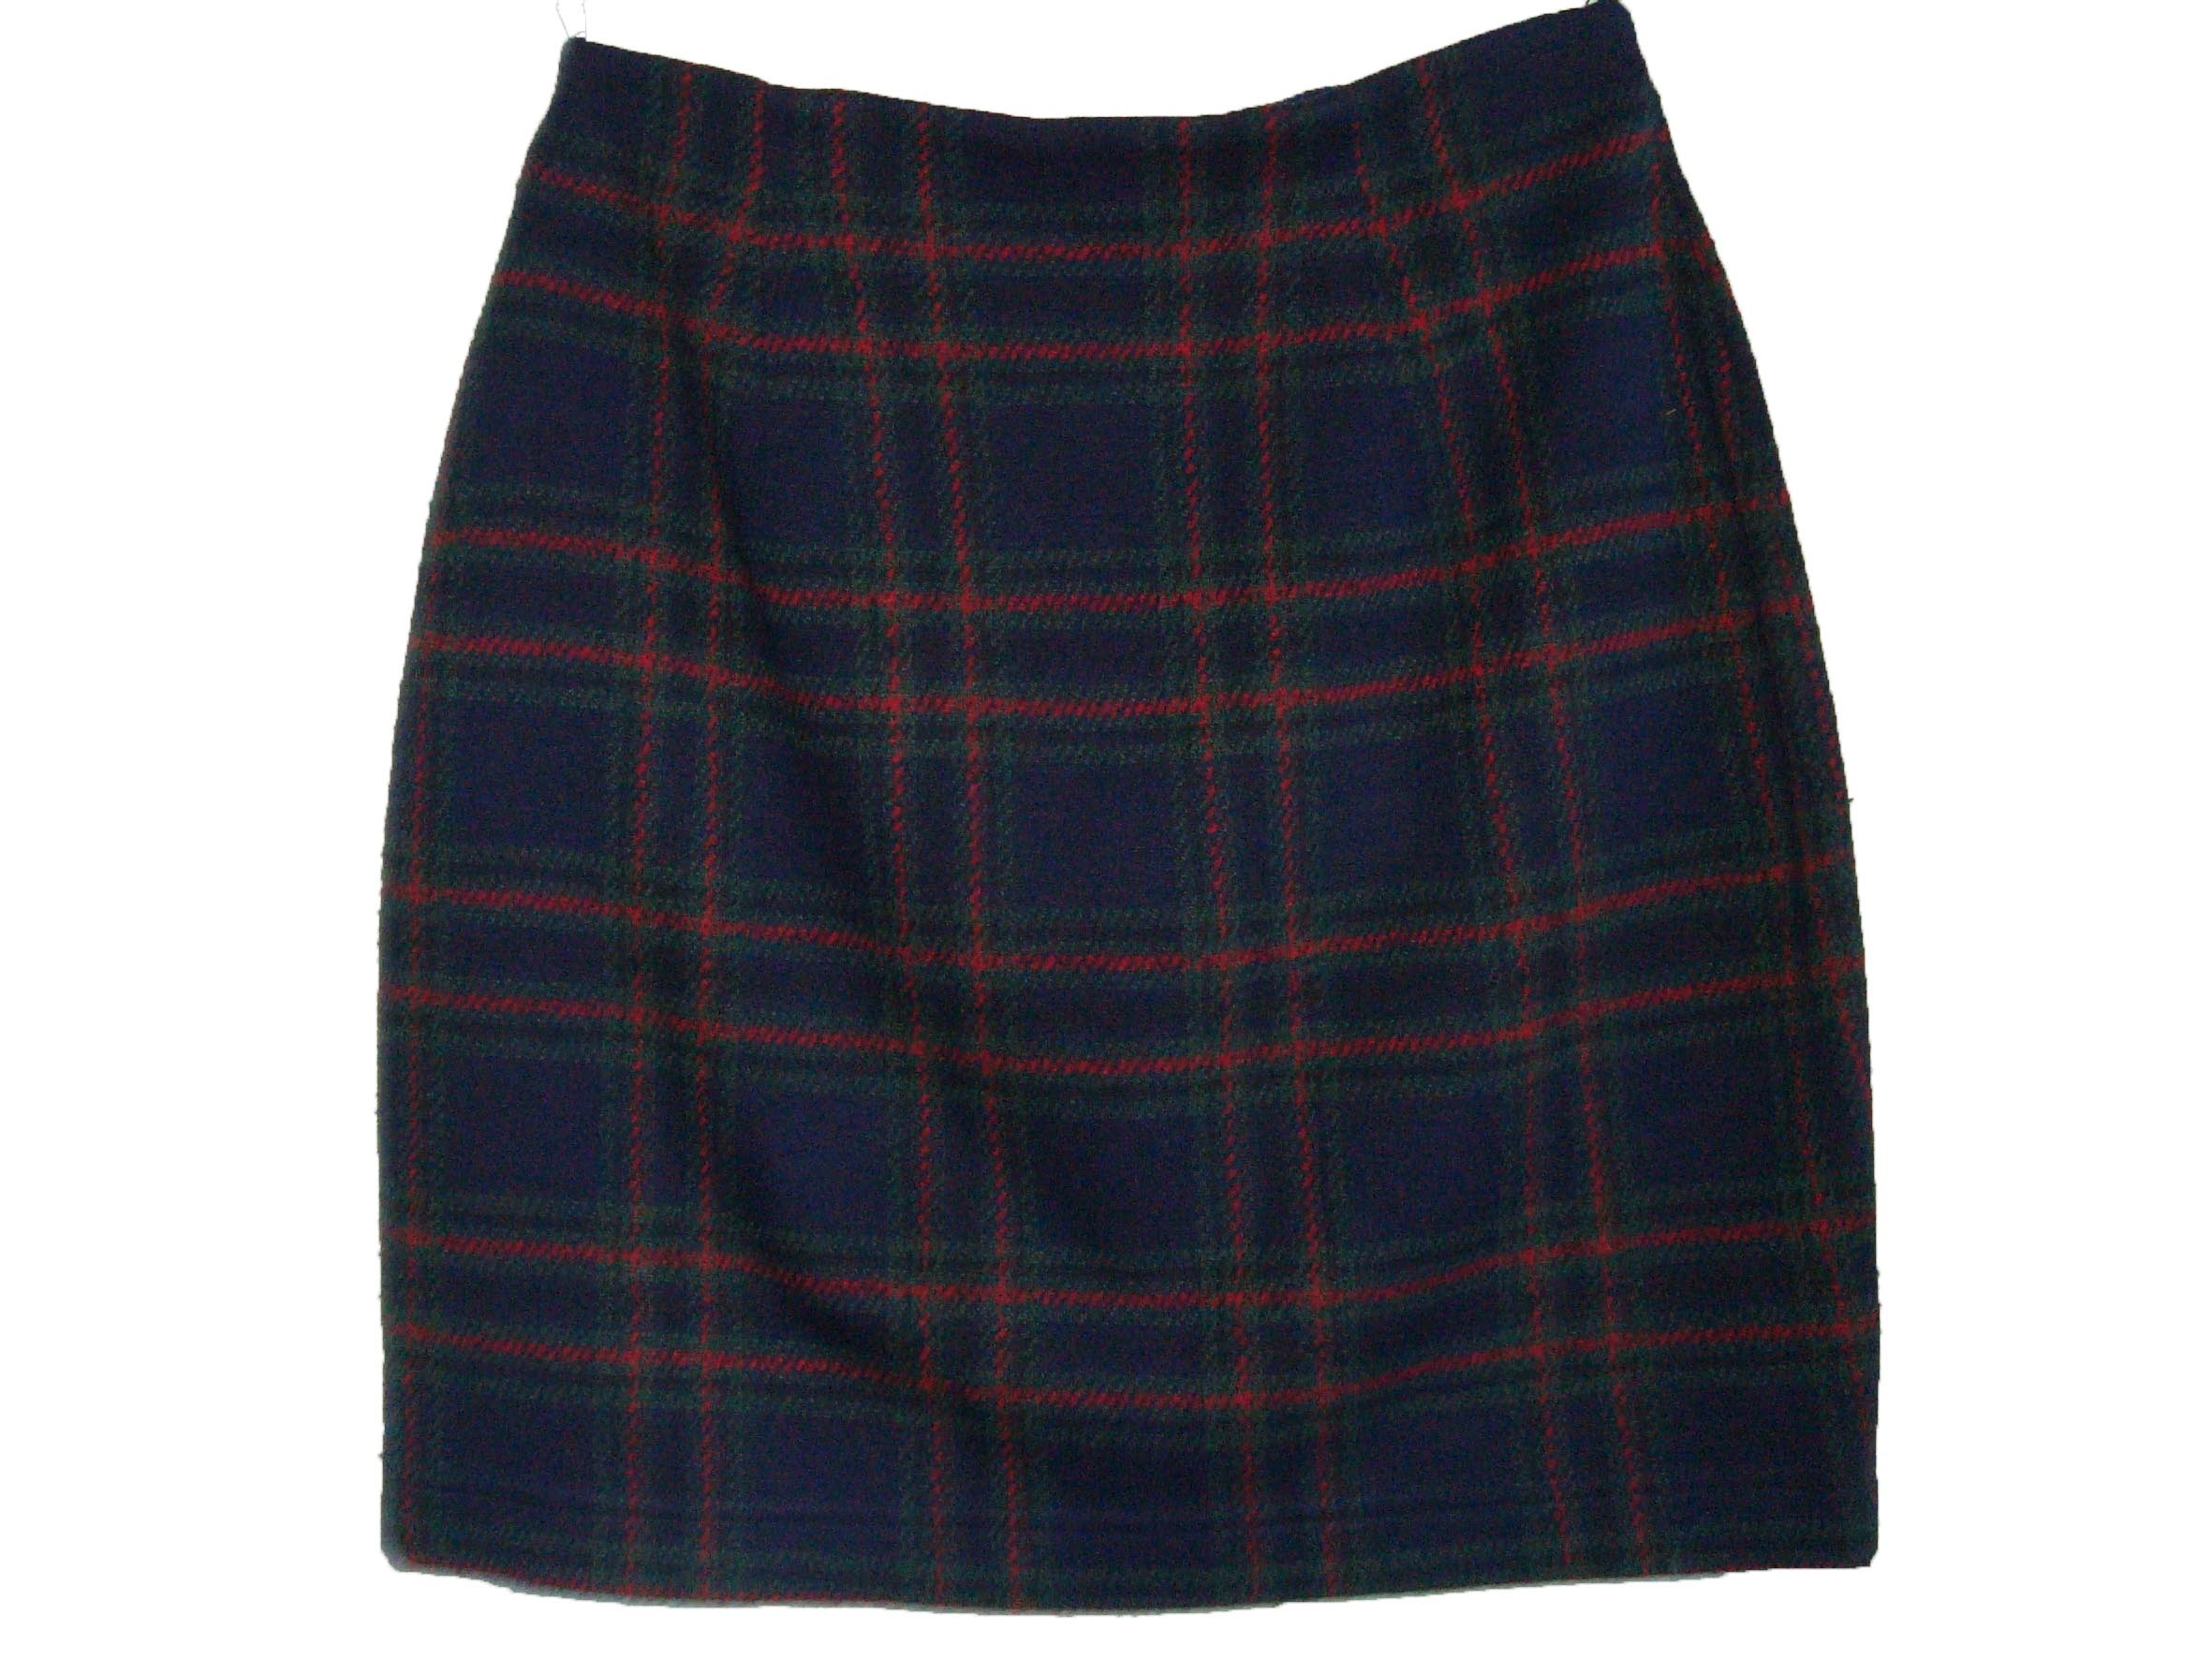
rock, pattern, clothing, plaid, material, pictures, textile, design, kilt, skirts, abdomen, sleeve, tartan